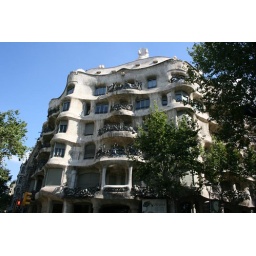
&amp;quot;Pedrera&amp;quot; - Gaudi was inspired by the mountain of Montserrat when he created this apartment building